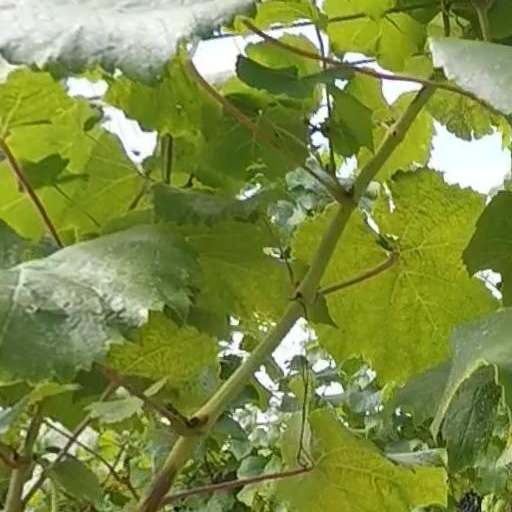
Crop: grape